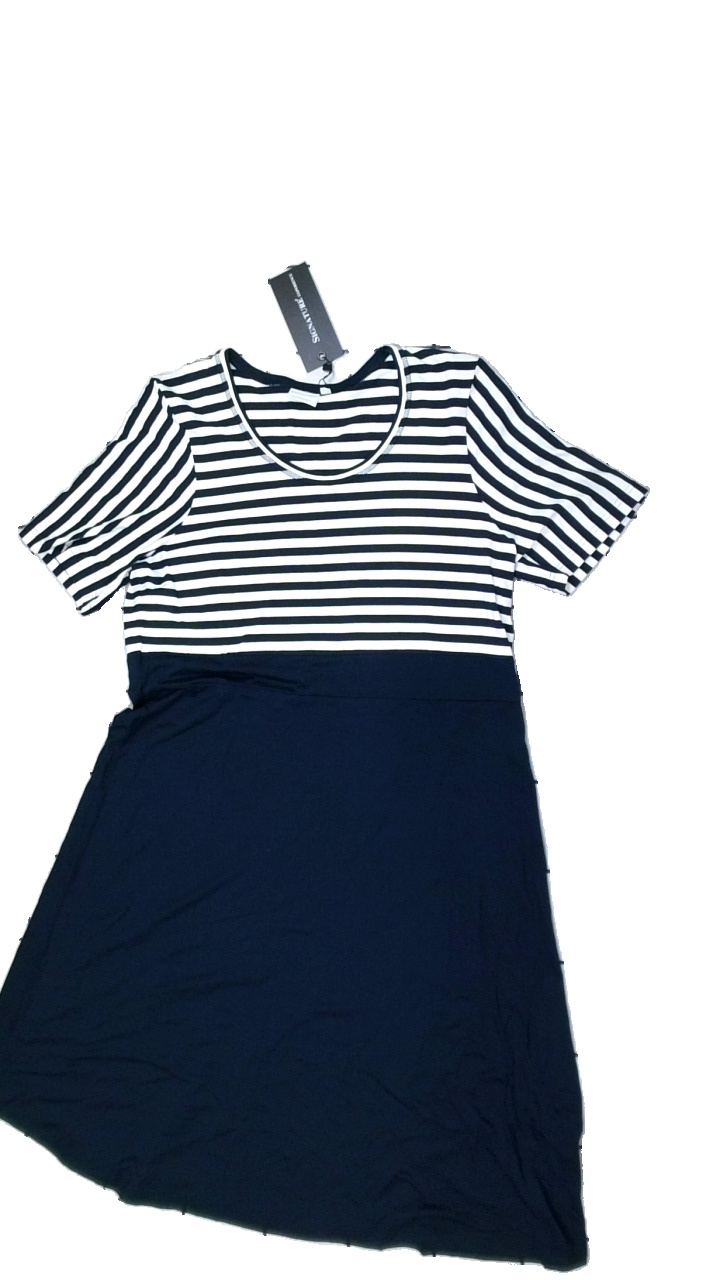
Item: Dress (Ladies)
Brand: Signature
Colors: White, Blue
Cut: C-collar
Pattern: Striped
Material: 100% Viscose
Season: All
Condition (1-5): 5
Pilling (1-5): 5
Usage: Reuse
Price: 50-100